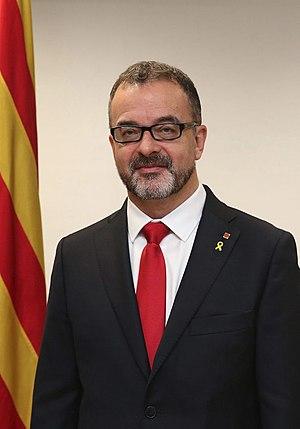
Alfred Bosch i Pascual, né à Barcelone le 17 avril 1961, est un écrivain, africaniste et homme politique espagnol, membre du parti catalaniste Esquerra Republicana de Catalunya et député au Congrès depuis novembre 2011. Il préside Catalunya Sí depuis 2011.